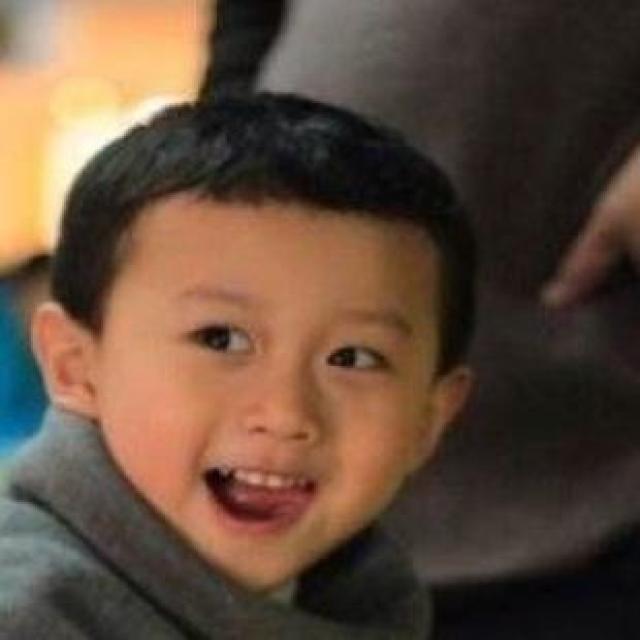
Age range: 0-12